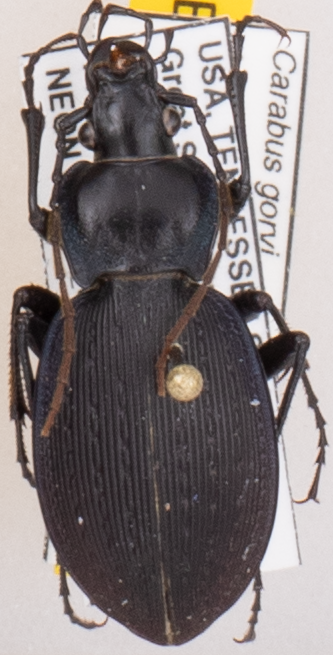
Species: Carabus goryi
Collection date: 2019-07-23
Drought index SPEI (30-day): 1.224
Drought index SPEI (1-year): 2.09
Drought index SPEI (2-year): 2.09